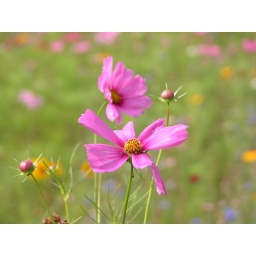
The wildflowers by the road at the welcome sign to Cleveland, Georgia